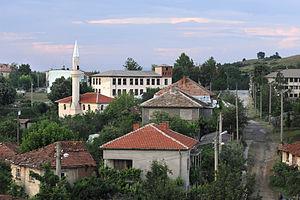
La commune de Kroumovgrad est située dans le sud de la Bulgarie.